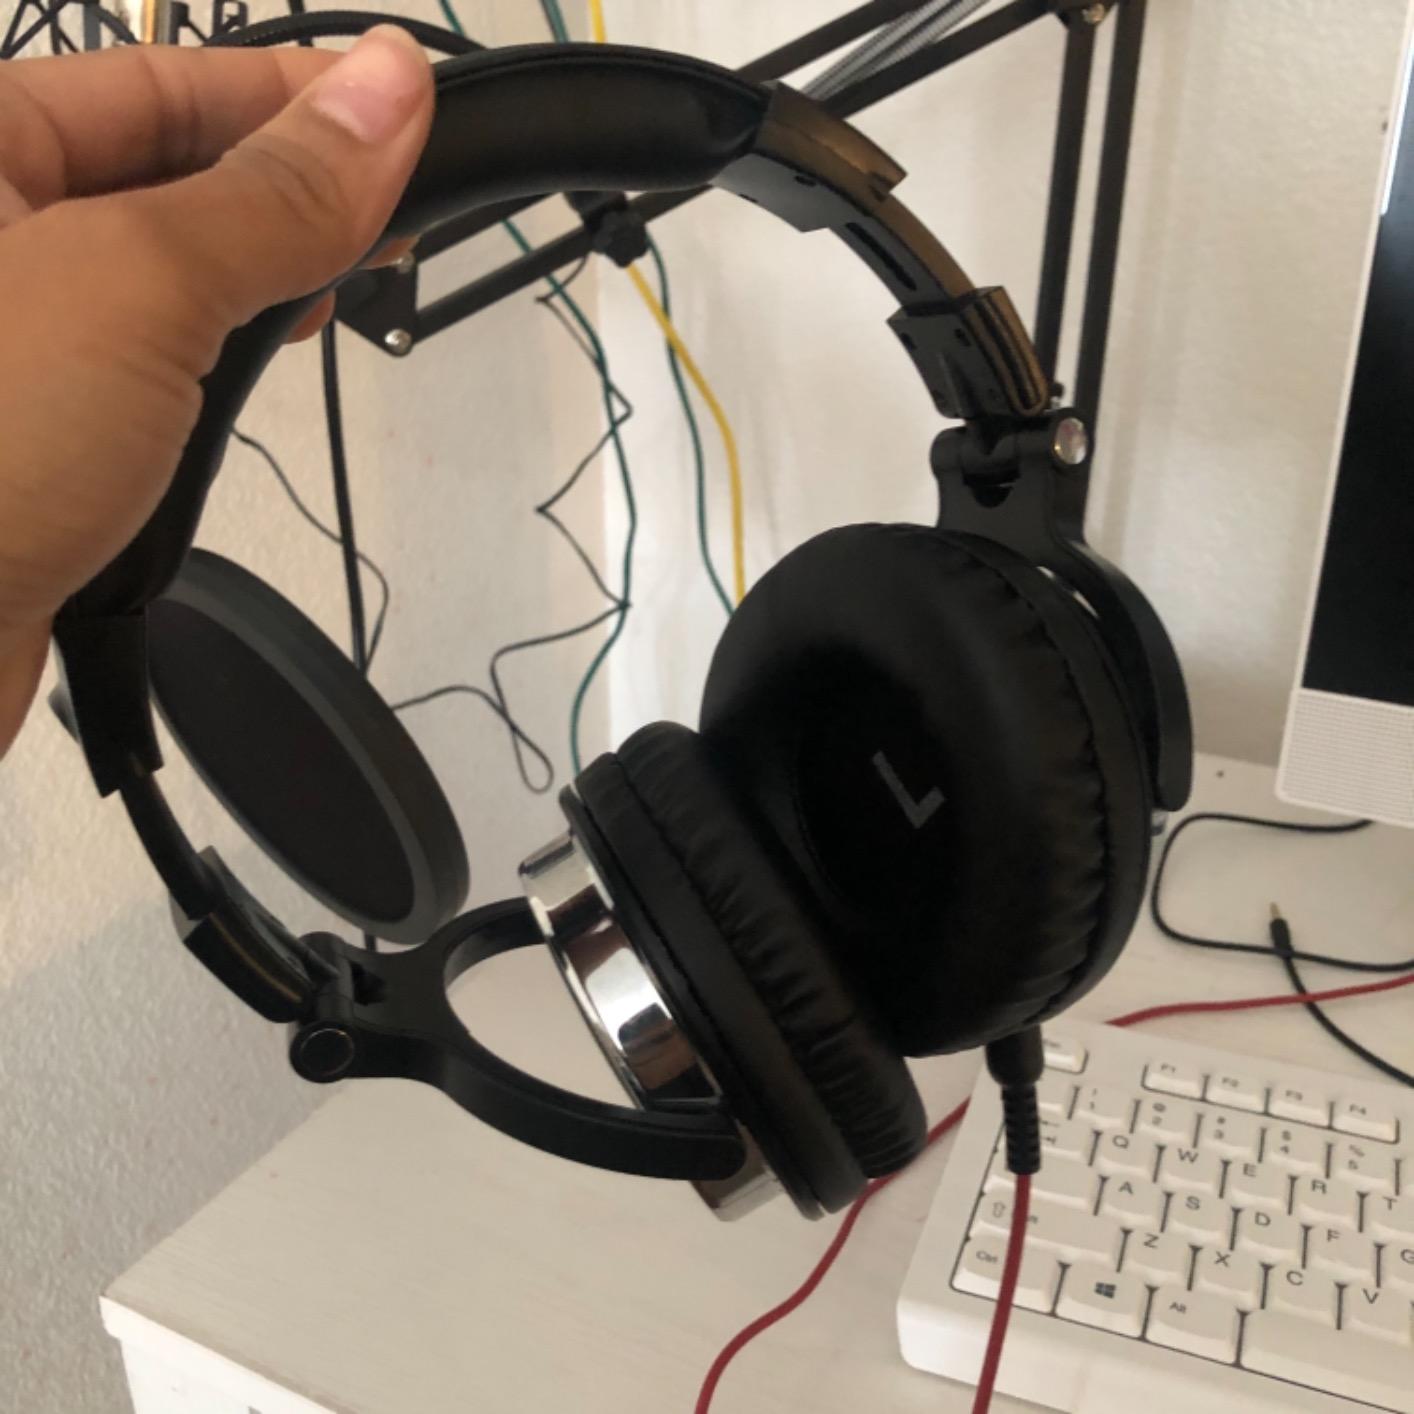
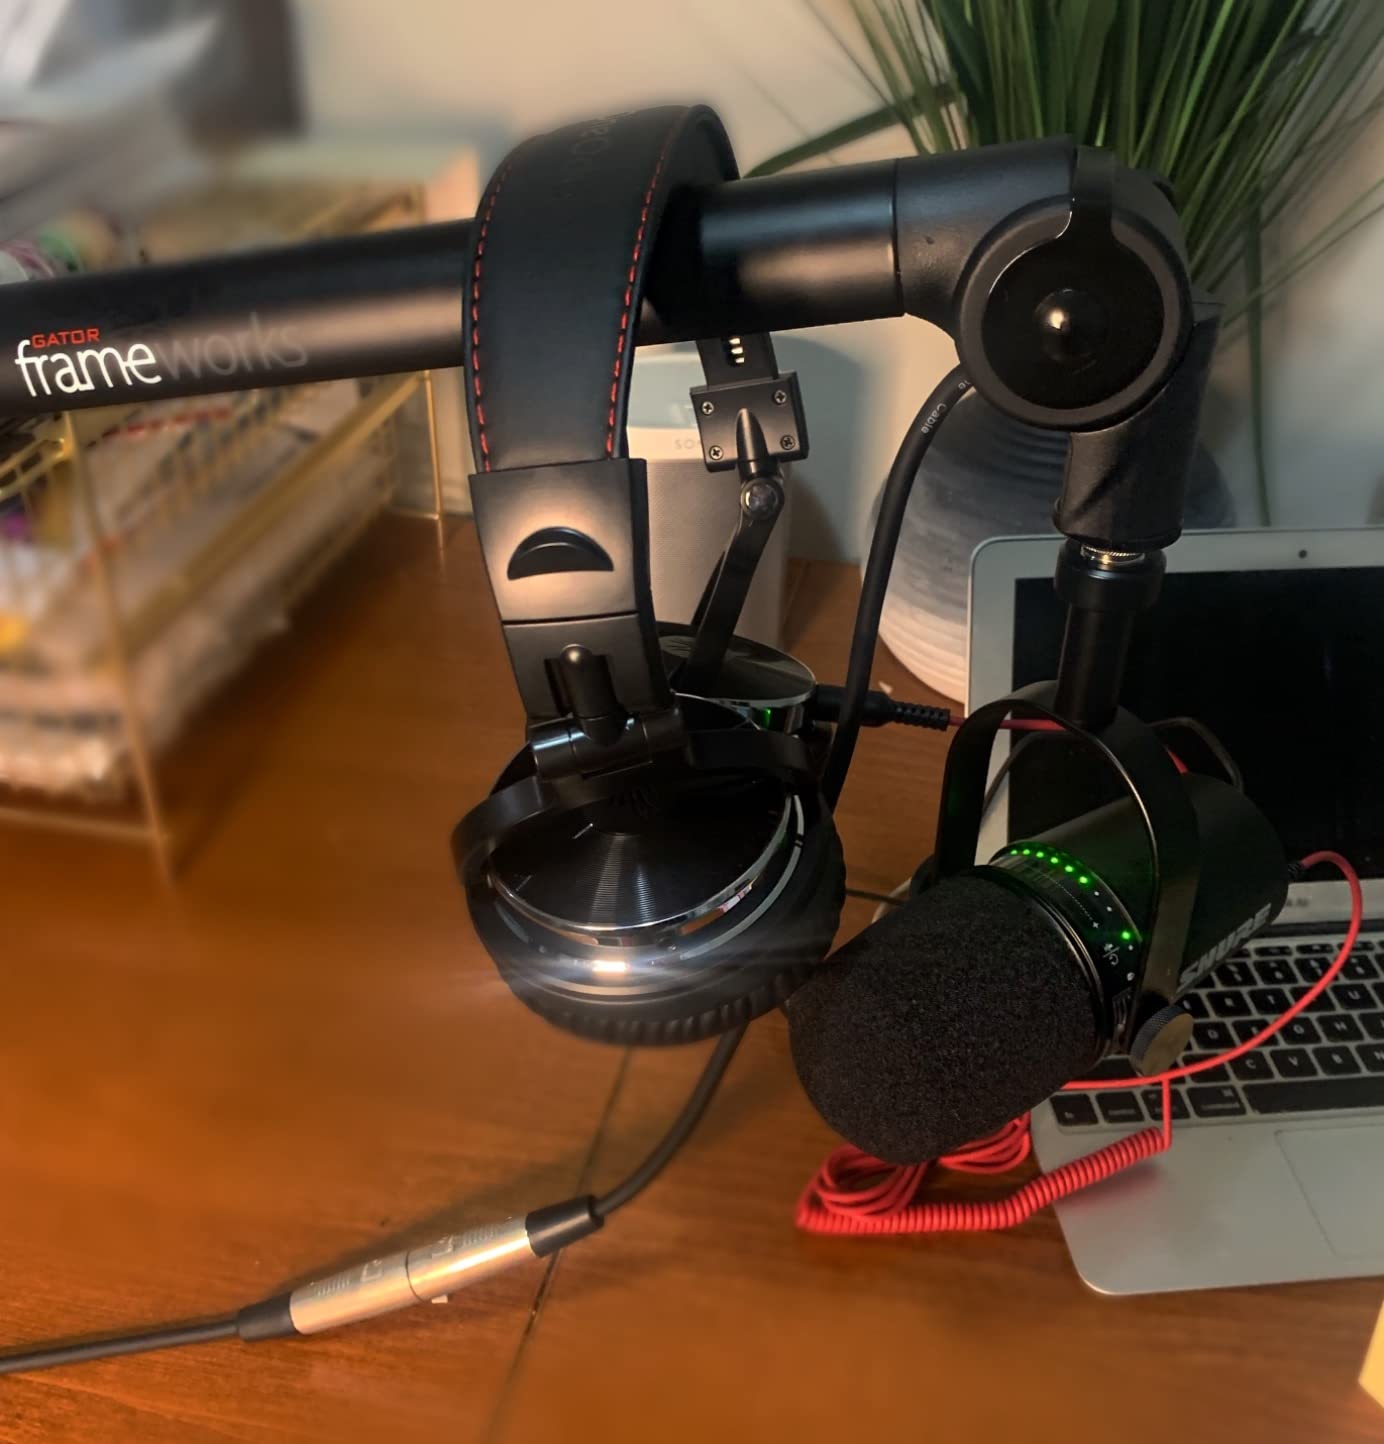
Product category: headphones
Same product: yes